Der Bevölkerung

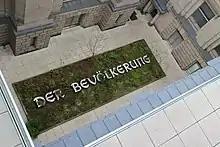

The artwork DER BEVÖLKERUNG by Hans Haacke was as commissioned and installed in 2000. It was erected in the north courtyard of the German Reichstag building in the year 2000 by resolution of the German Bundestag. The work consists of a trough measuring 21 x 7 meters, bounded by wooden beams, from the center of which the words "DER BEVÖLKERUNG" ("To the Population") radiate toward the sky in white neon letters. The words can be seen from all levels of the building: from the assembly hall, the floor reserved for the political parties and the press, as well as by visitors on the roof. The public funds allocated to the project were the equivalent of approx. 200,000 euros. The artwork was realized within the framework of the Reichstag's art in architecture program.